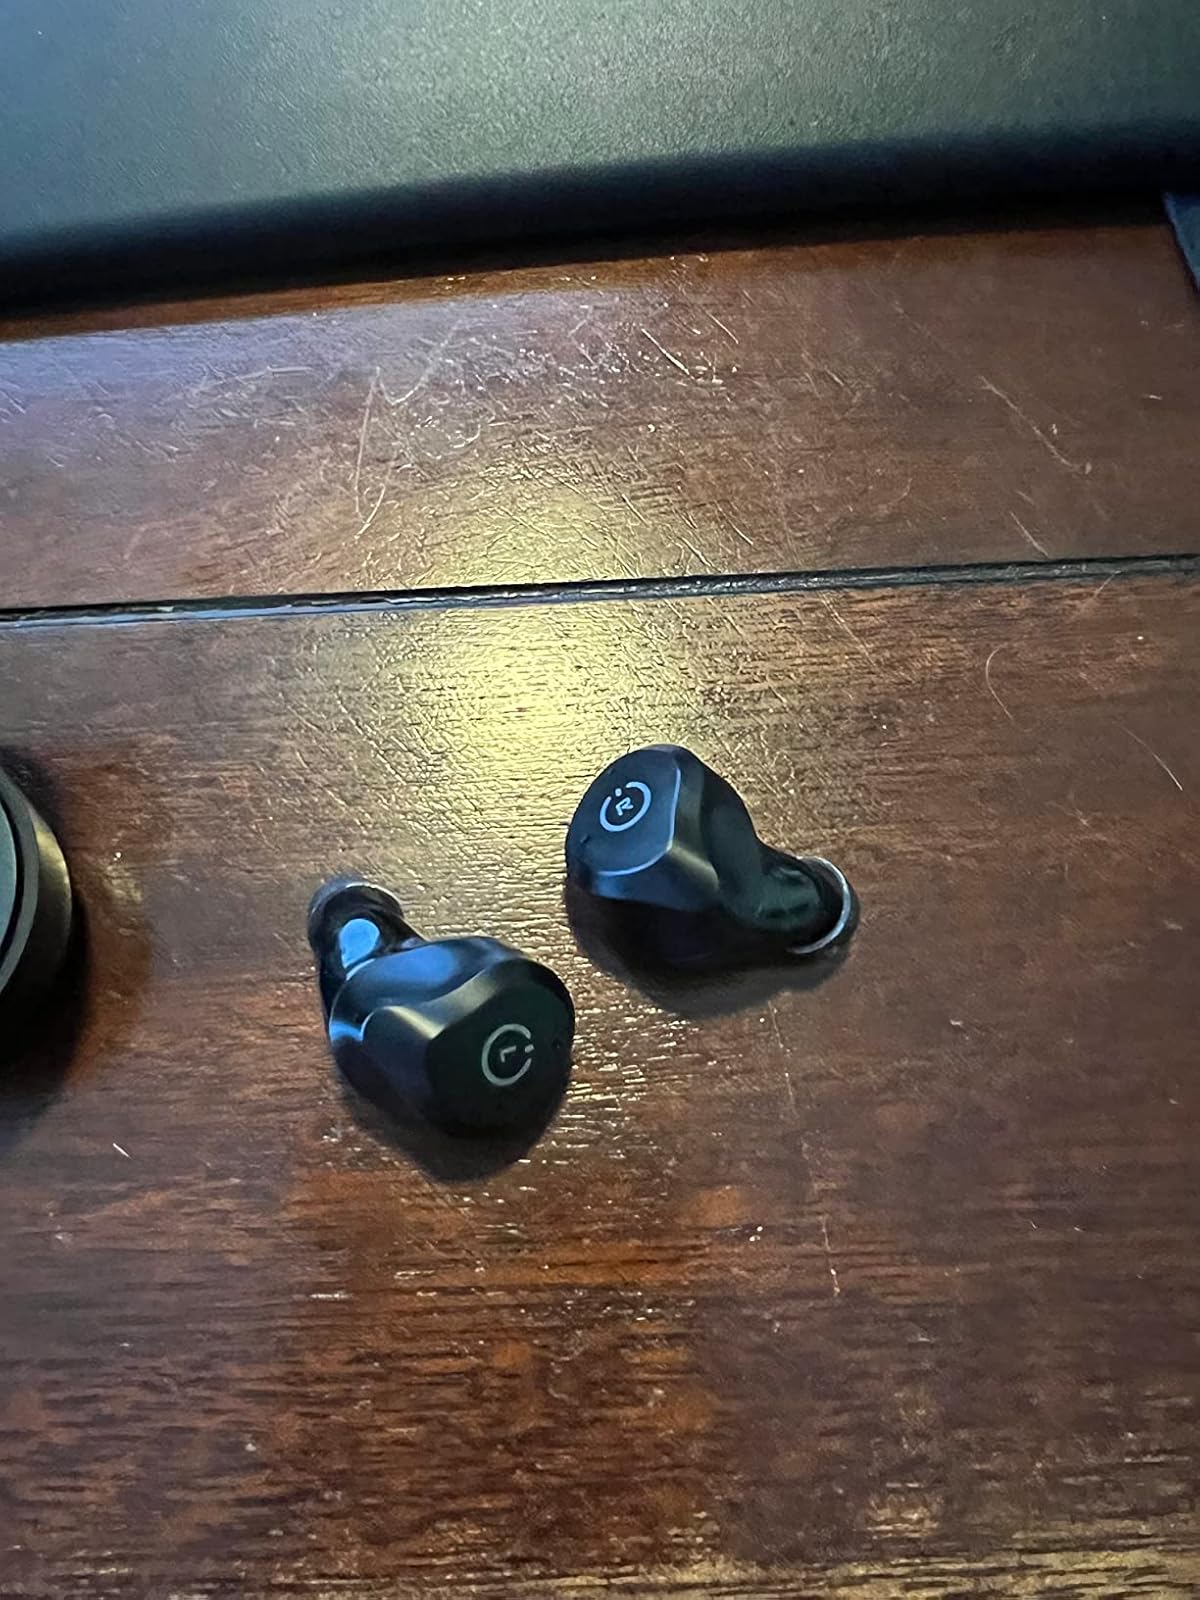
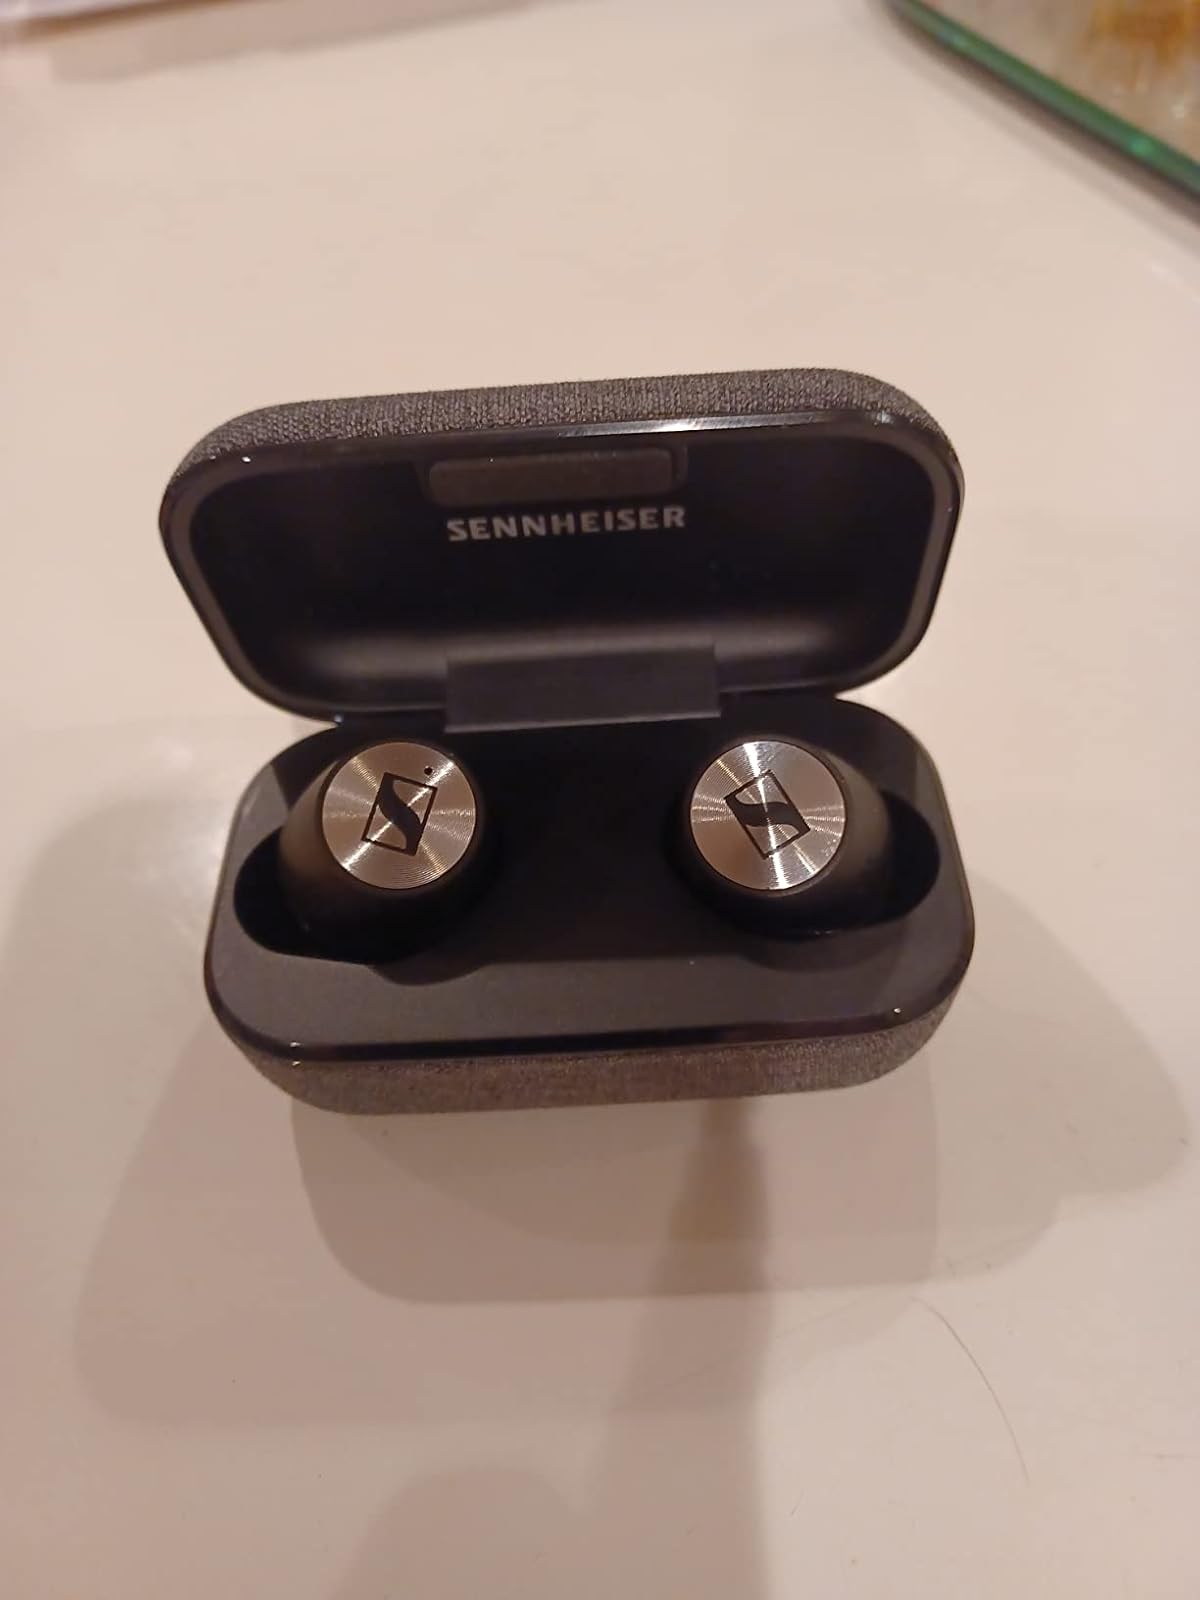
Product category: earbuds
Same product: no